Pune

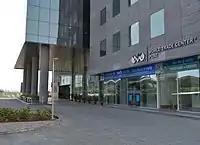
World Trade Center, Pune.

The PMC supplies the city with potable water that is sourced from the Khadakwasla Reservoir. There are five other reservoirs in the area that supply water to the city and the greater metropolitan area.